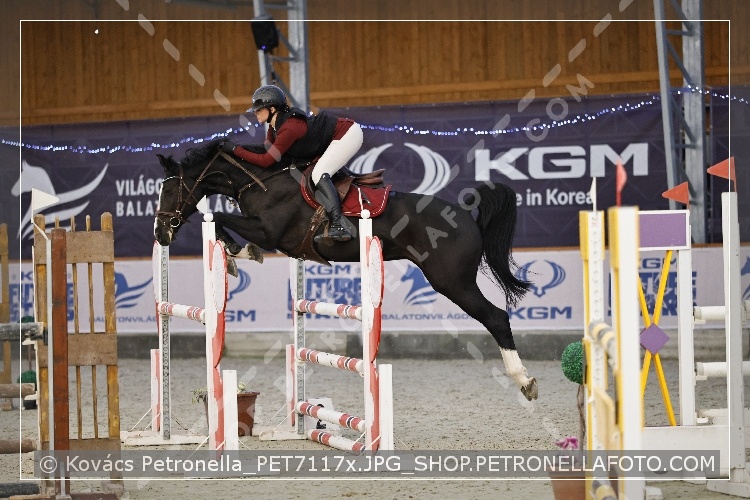
2510311022
Versenyző: Gál Franciska
Brand: petronellafoto
Category: Cameras & Optics > Photography